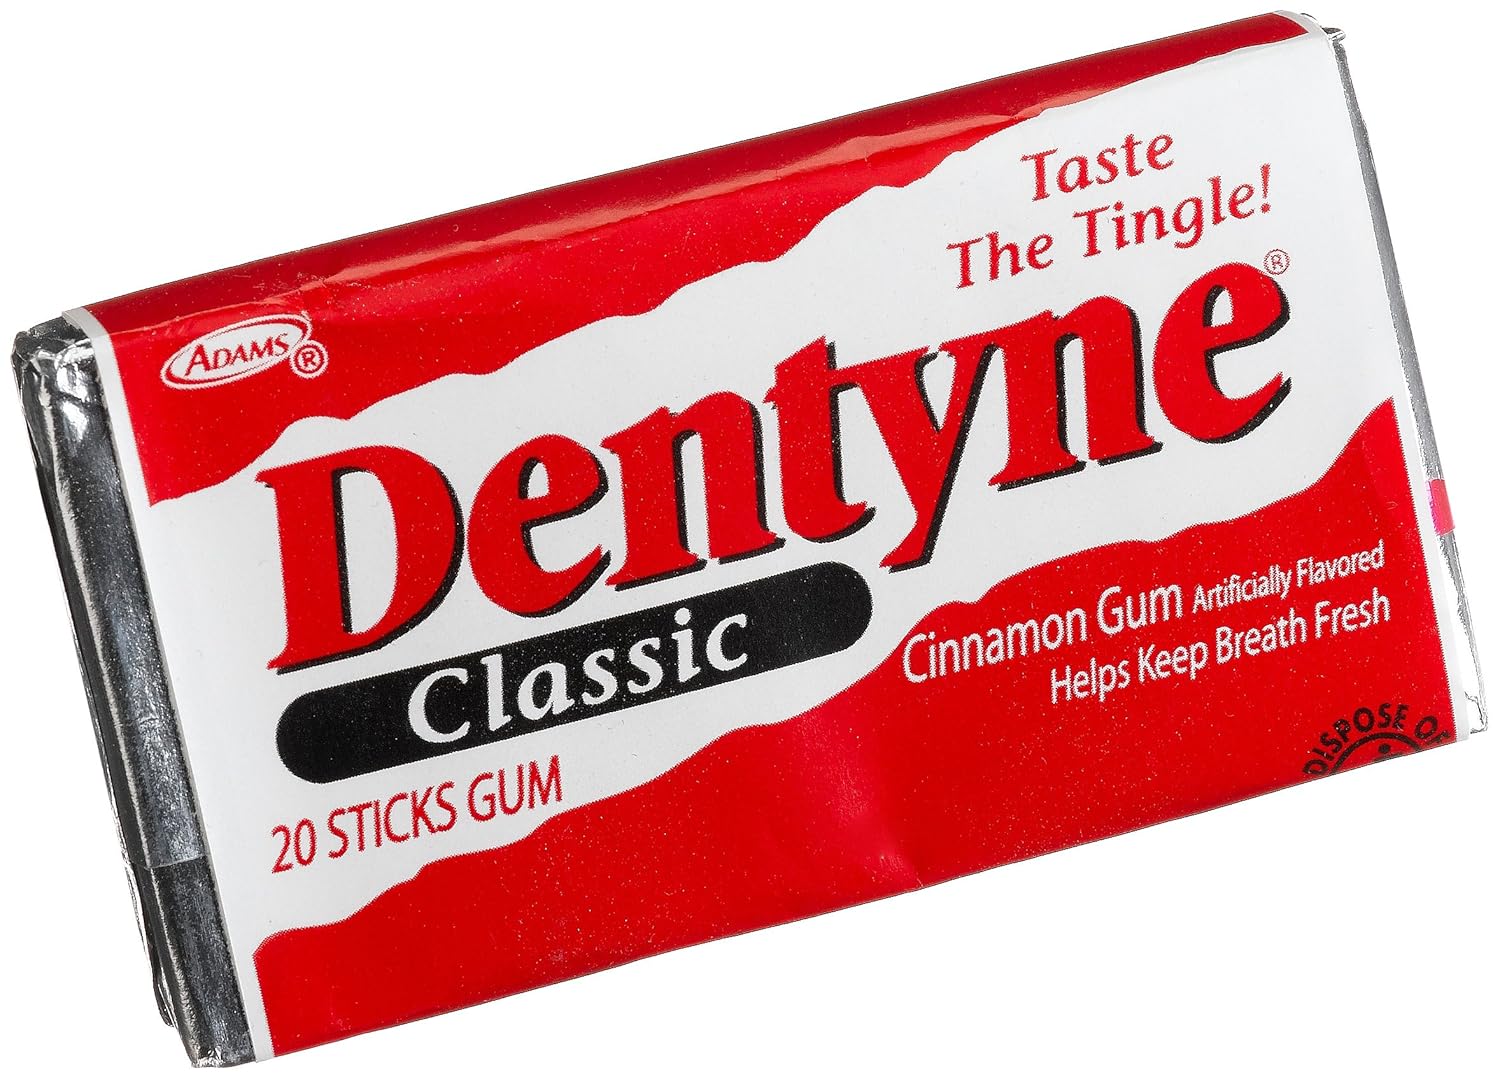
Dentyne Classic Cinnamon Chewing Gum, Cinnamon, 20-Piece Packs (Pack of 24)
Category: Grocery
Feelin’ spicy? Turn up the heat with strong, hot cinnamon.
Features: Pack of Twenty-four, 20 Pieces per pack (Total of 480) | Classic Cinnamon | Artificially flavored Sugarless Gum